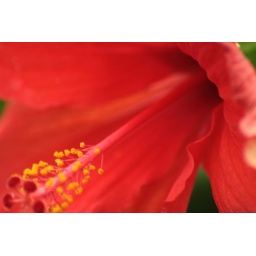
inside of a red flower at Butterfly World in Swindon